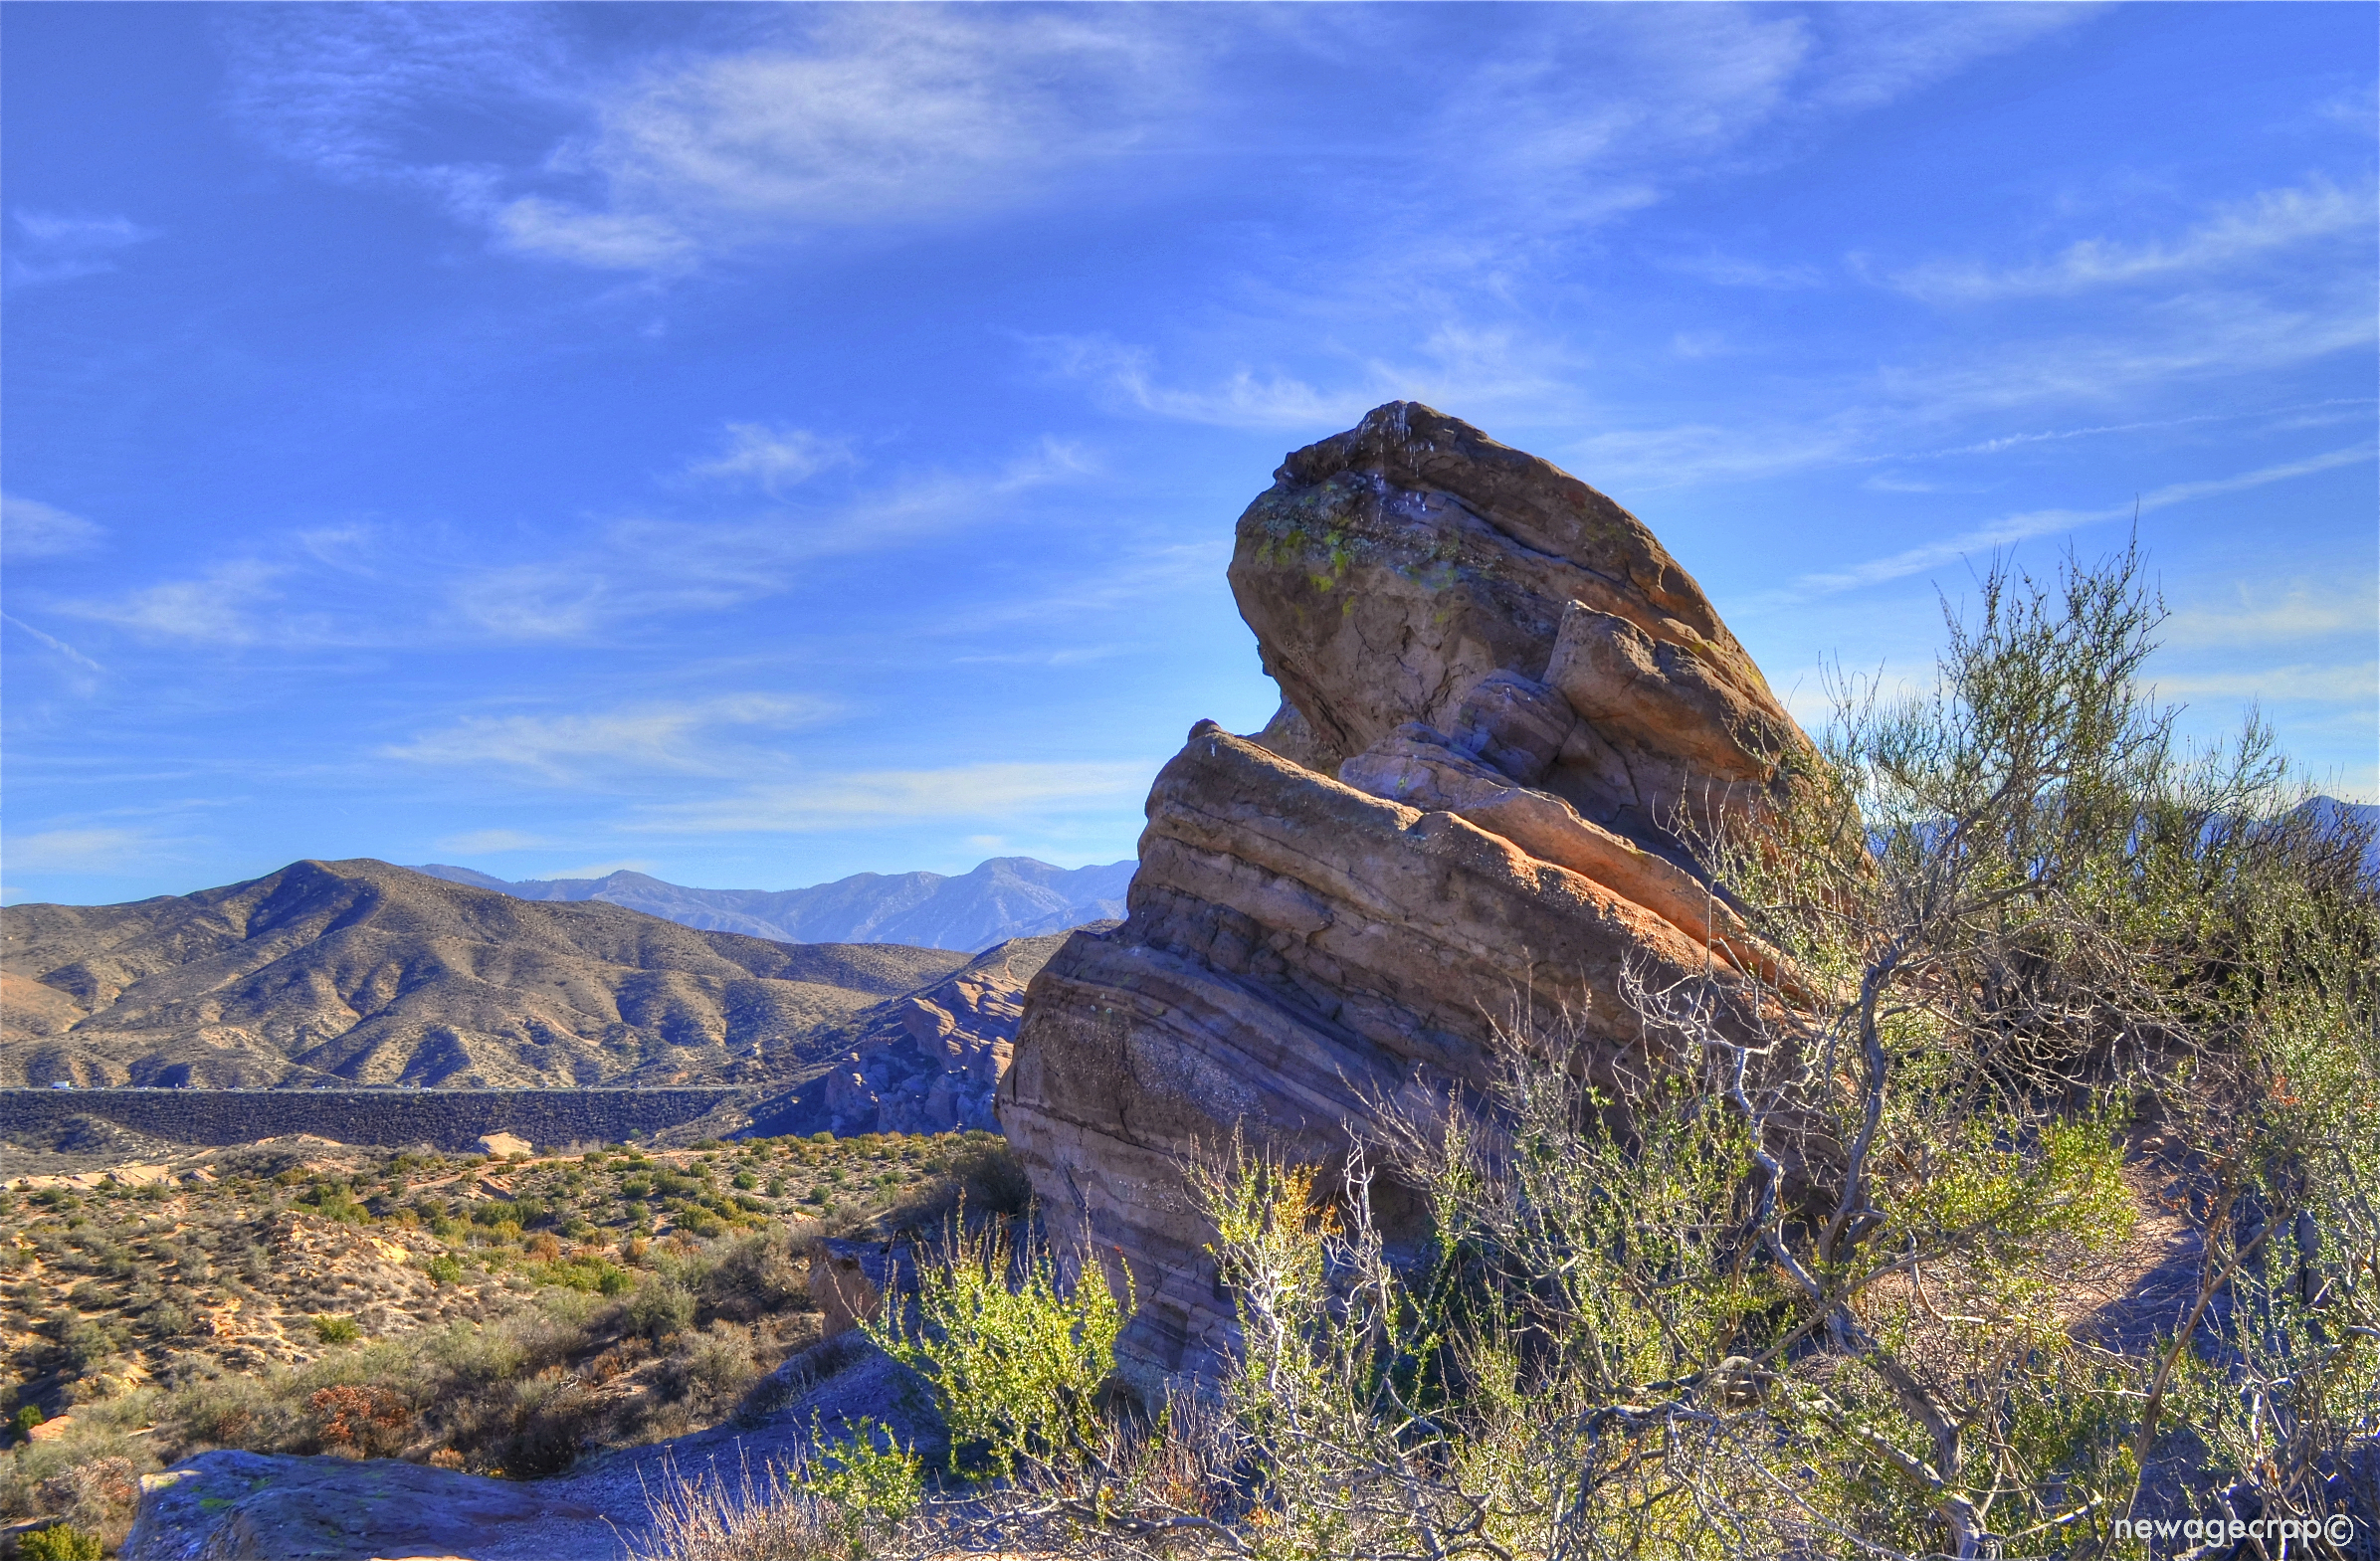
landscape, rock, wilderness, mountain, trail, hill, adventure, mountain range, formation, cliff, canyon, terrain, national park, ridge, summit, geology, rockformation, badlands, plateau, socal, southerncalifornia, fell, ecosystem, butte, losangelescounty, santaclarita, vasquezrocks, aquadulce, aquadulcecalifornia, aquadulceca, rockcropping, landform, geographical feature, mountainous landforms